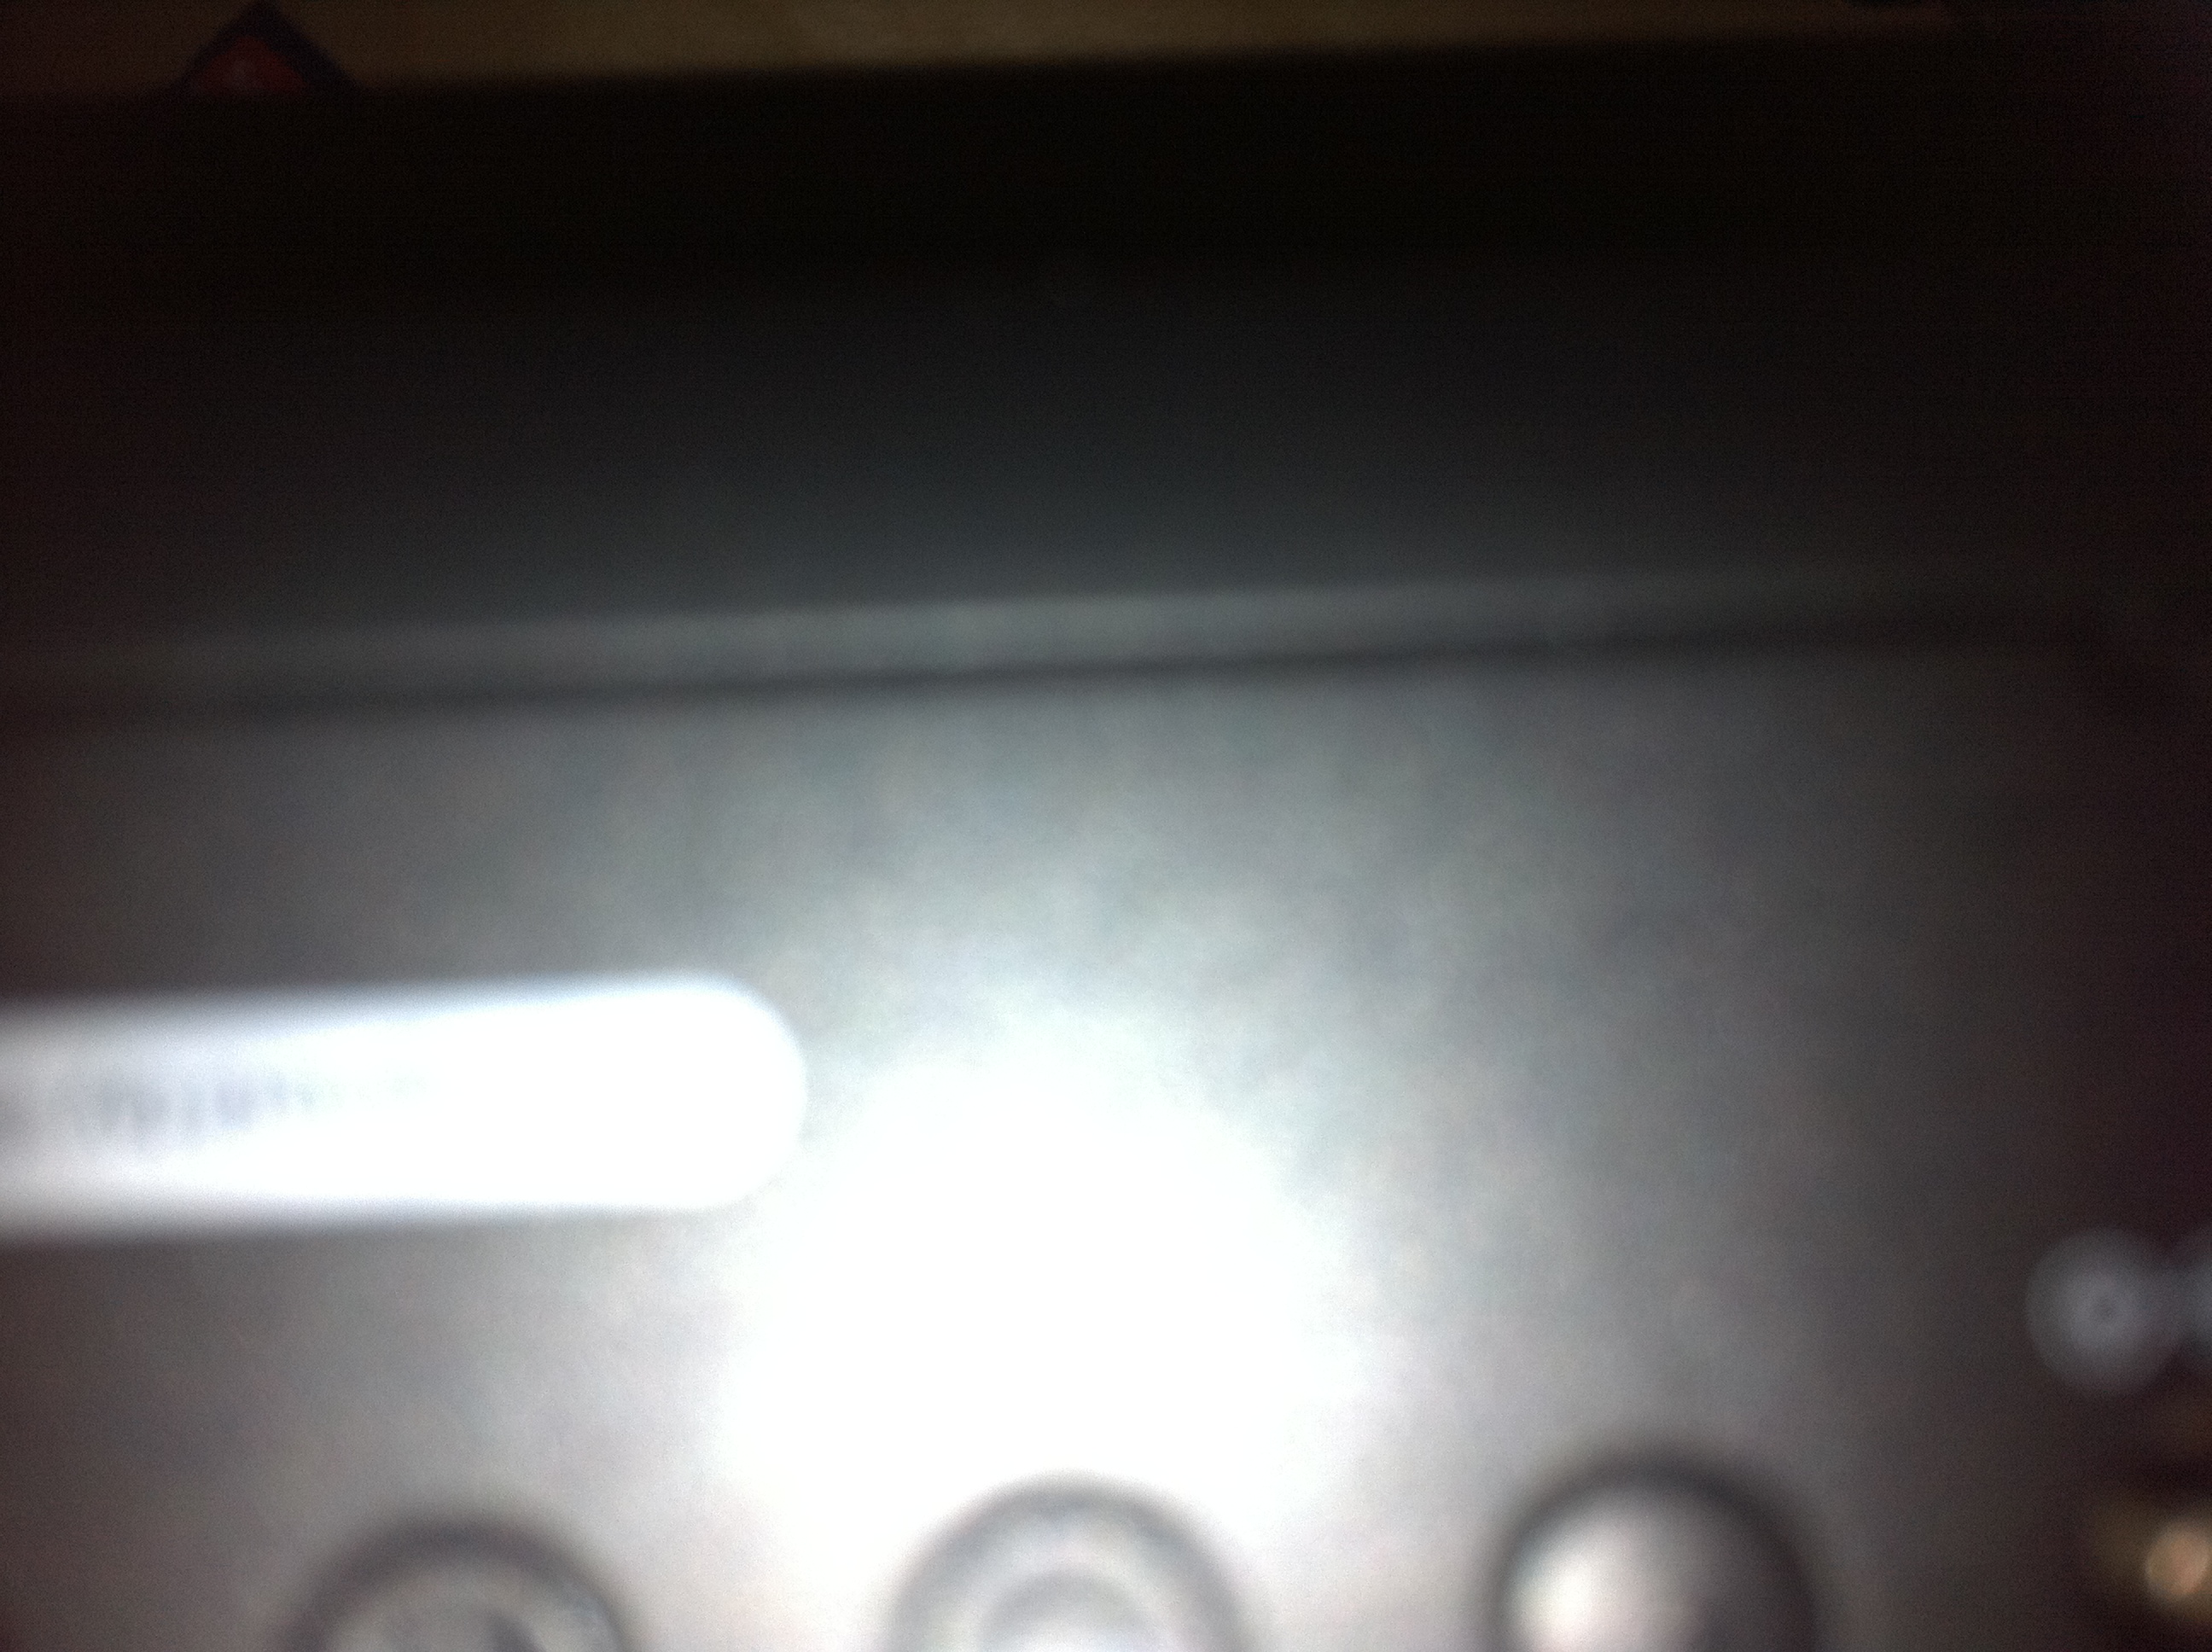Question: What are the labels in this row of buttons?
Answer: unanswerable